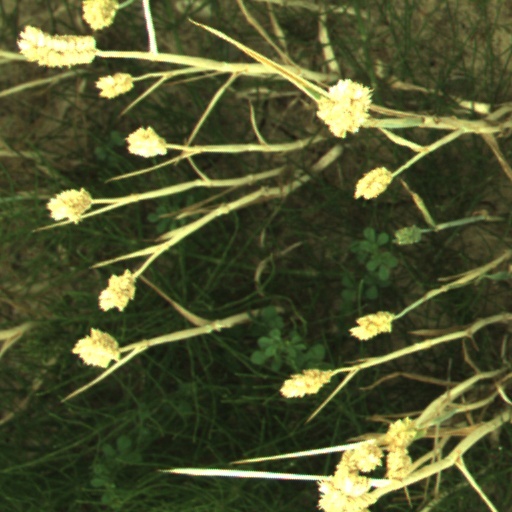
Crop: wheat